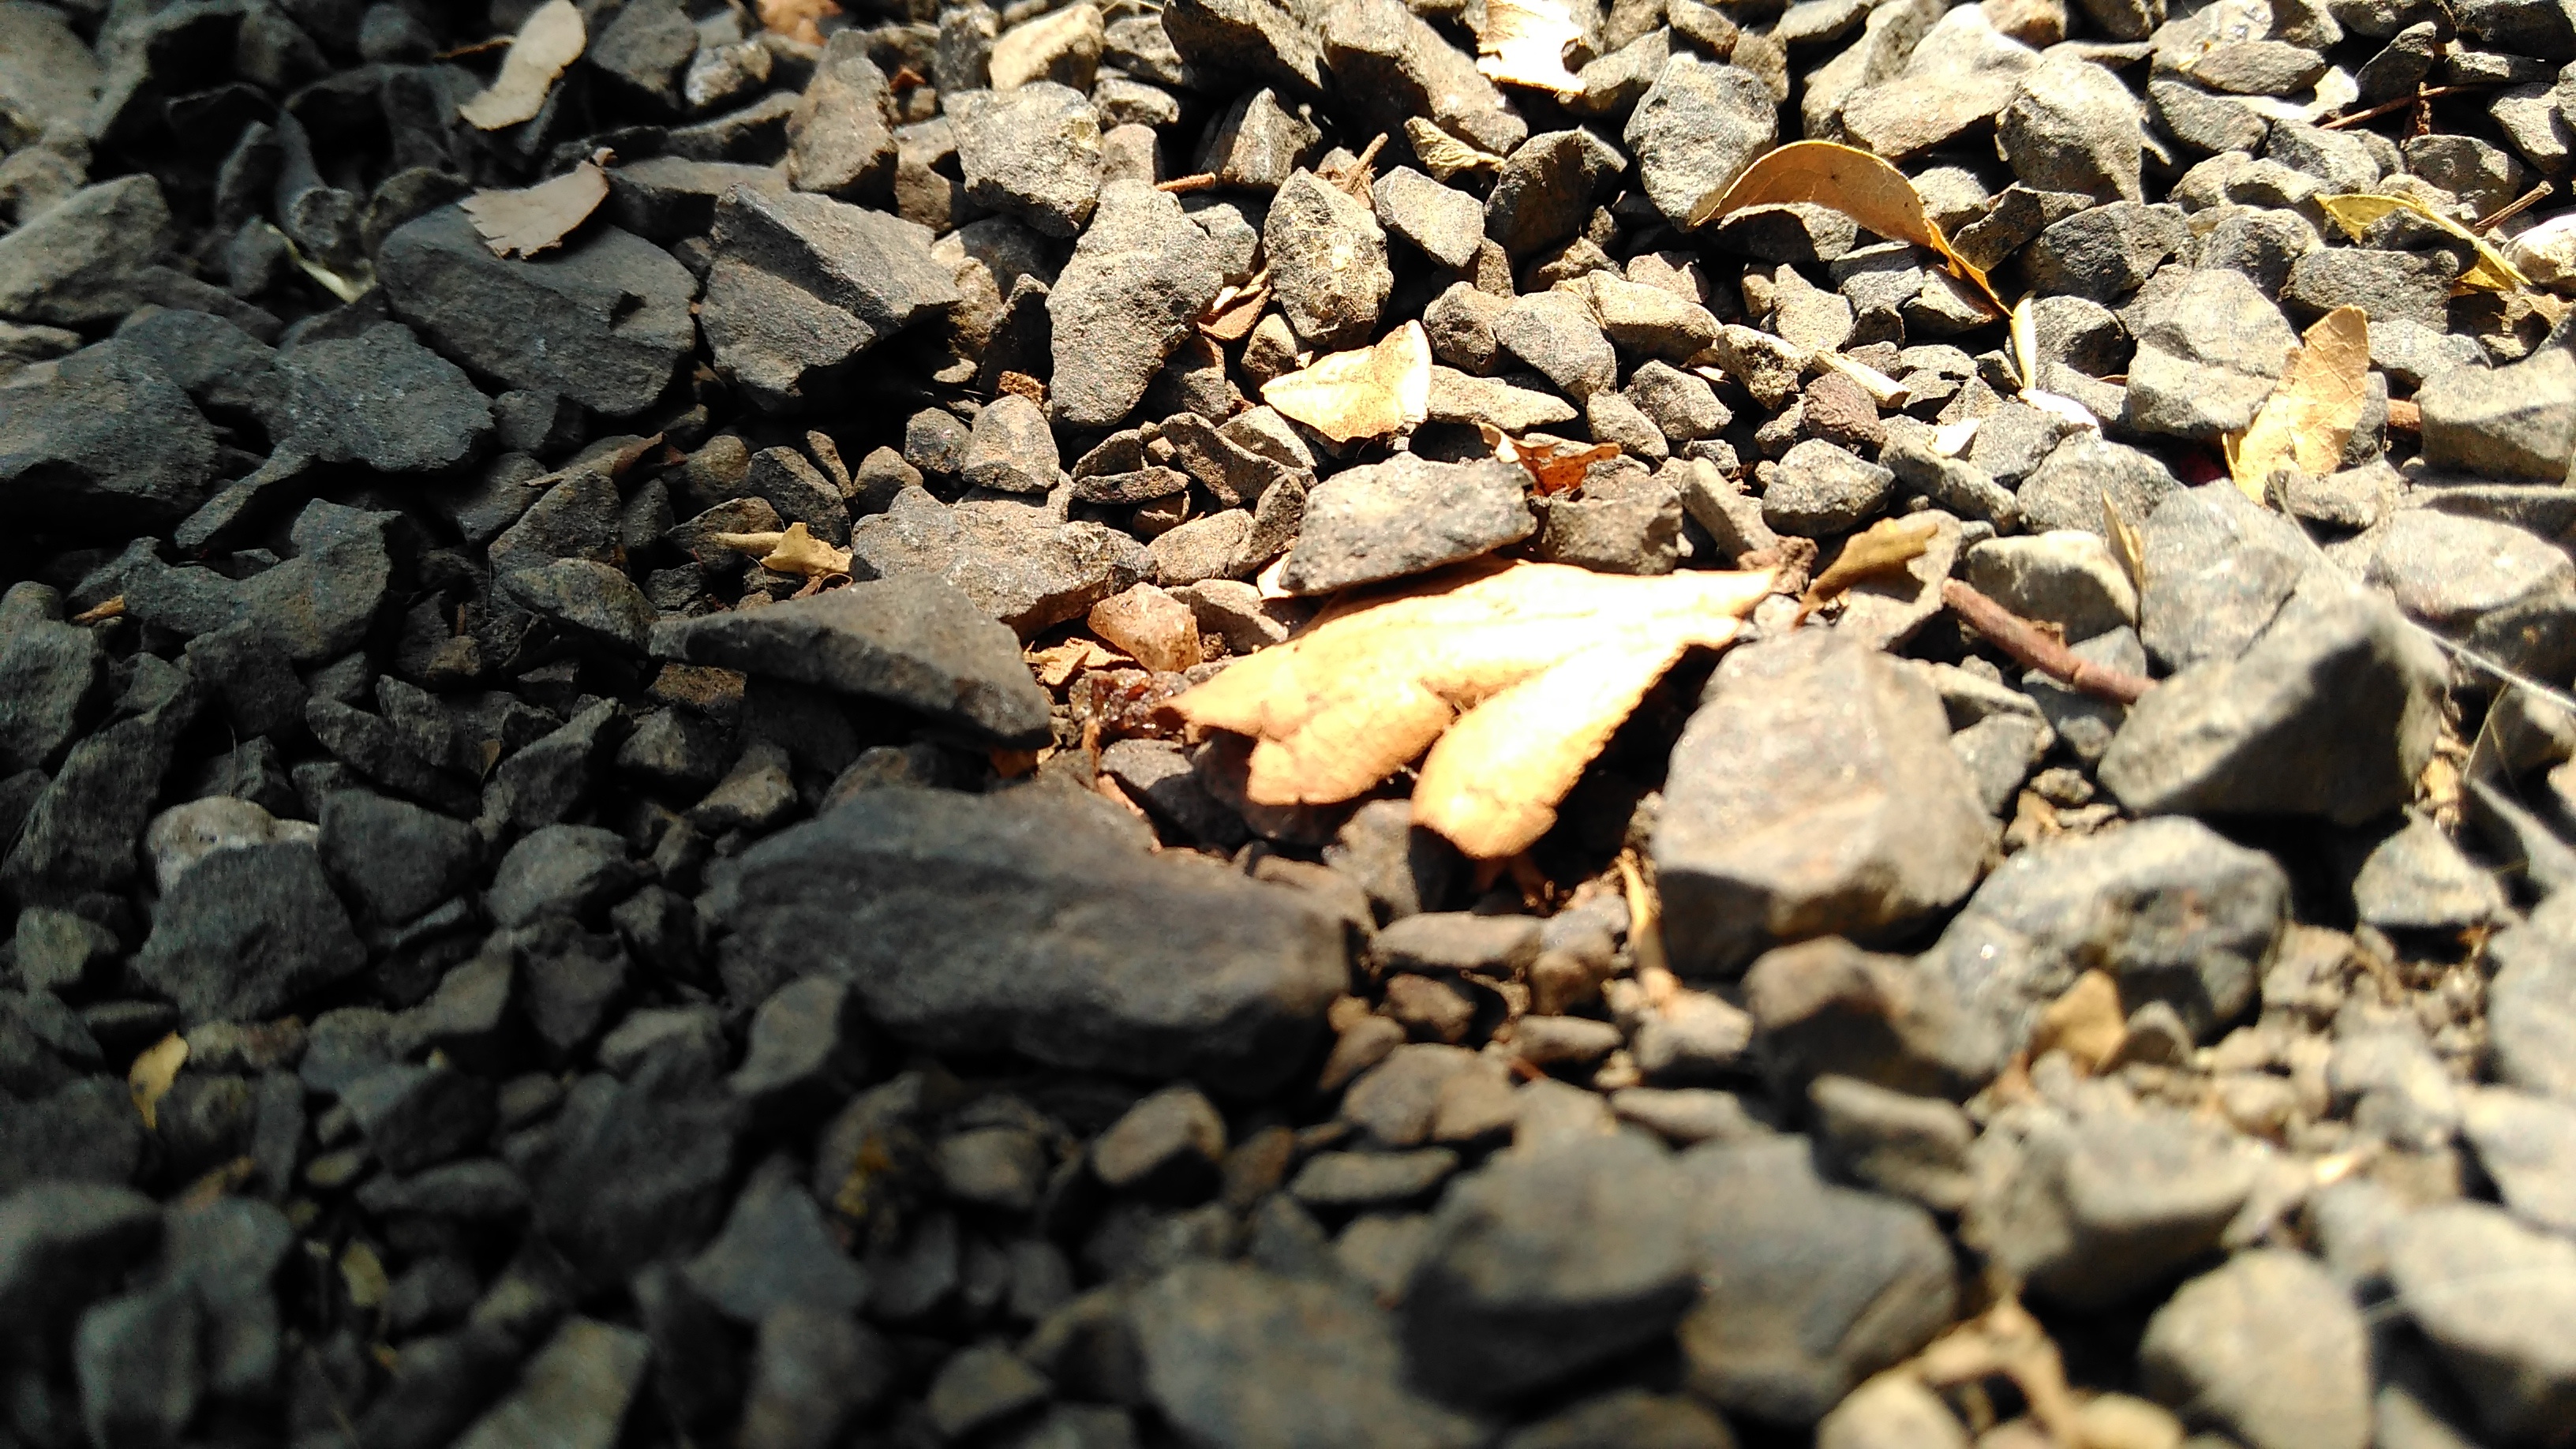
nature, rock, leaf, flower, wildlife, soil, fauna, material, geology, gravel